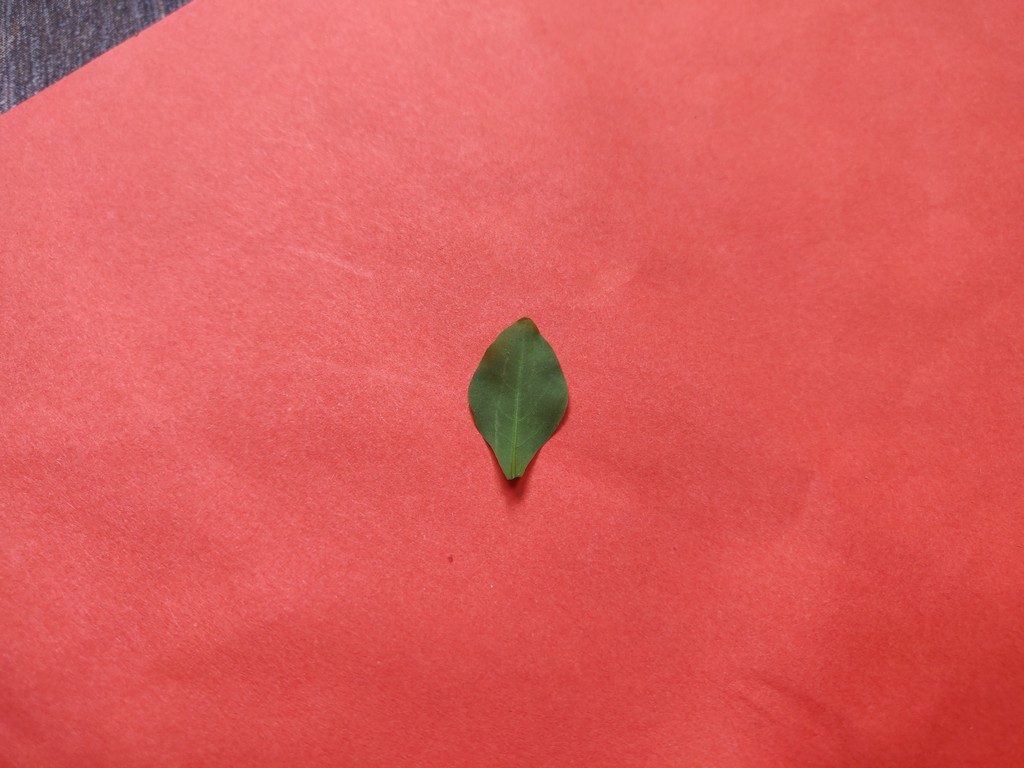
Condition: Healthy
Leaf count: single
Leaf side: back